Question: Please indicate a possible affordance area of hold_cup that can be used for holding
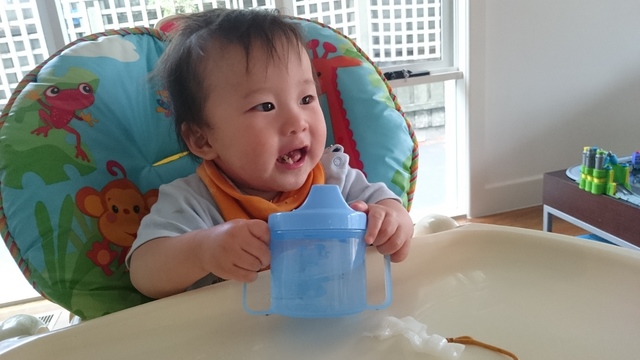
Answer: [252.5, 170.5, 395.5, 326.5]